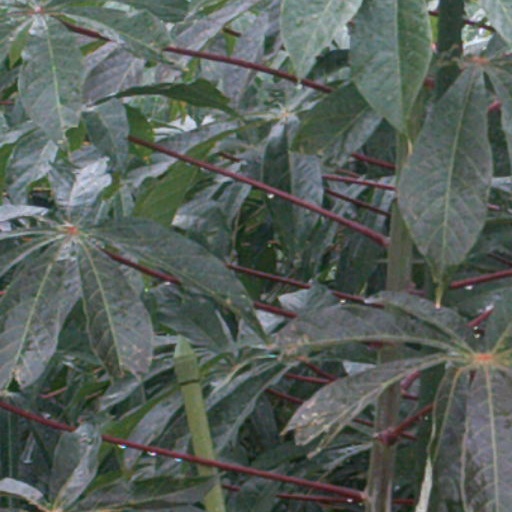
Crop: cassava